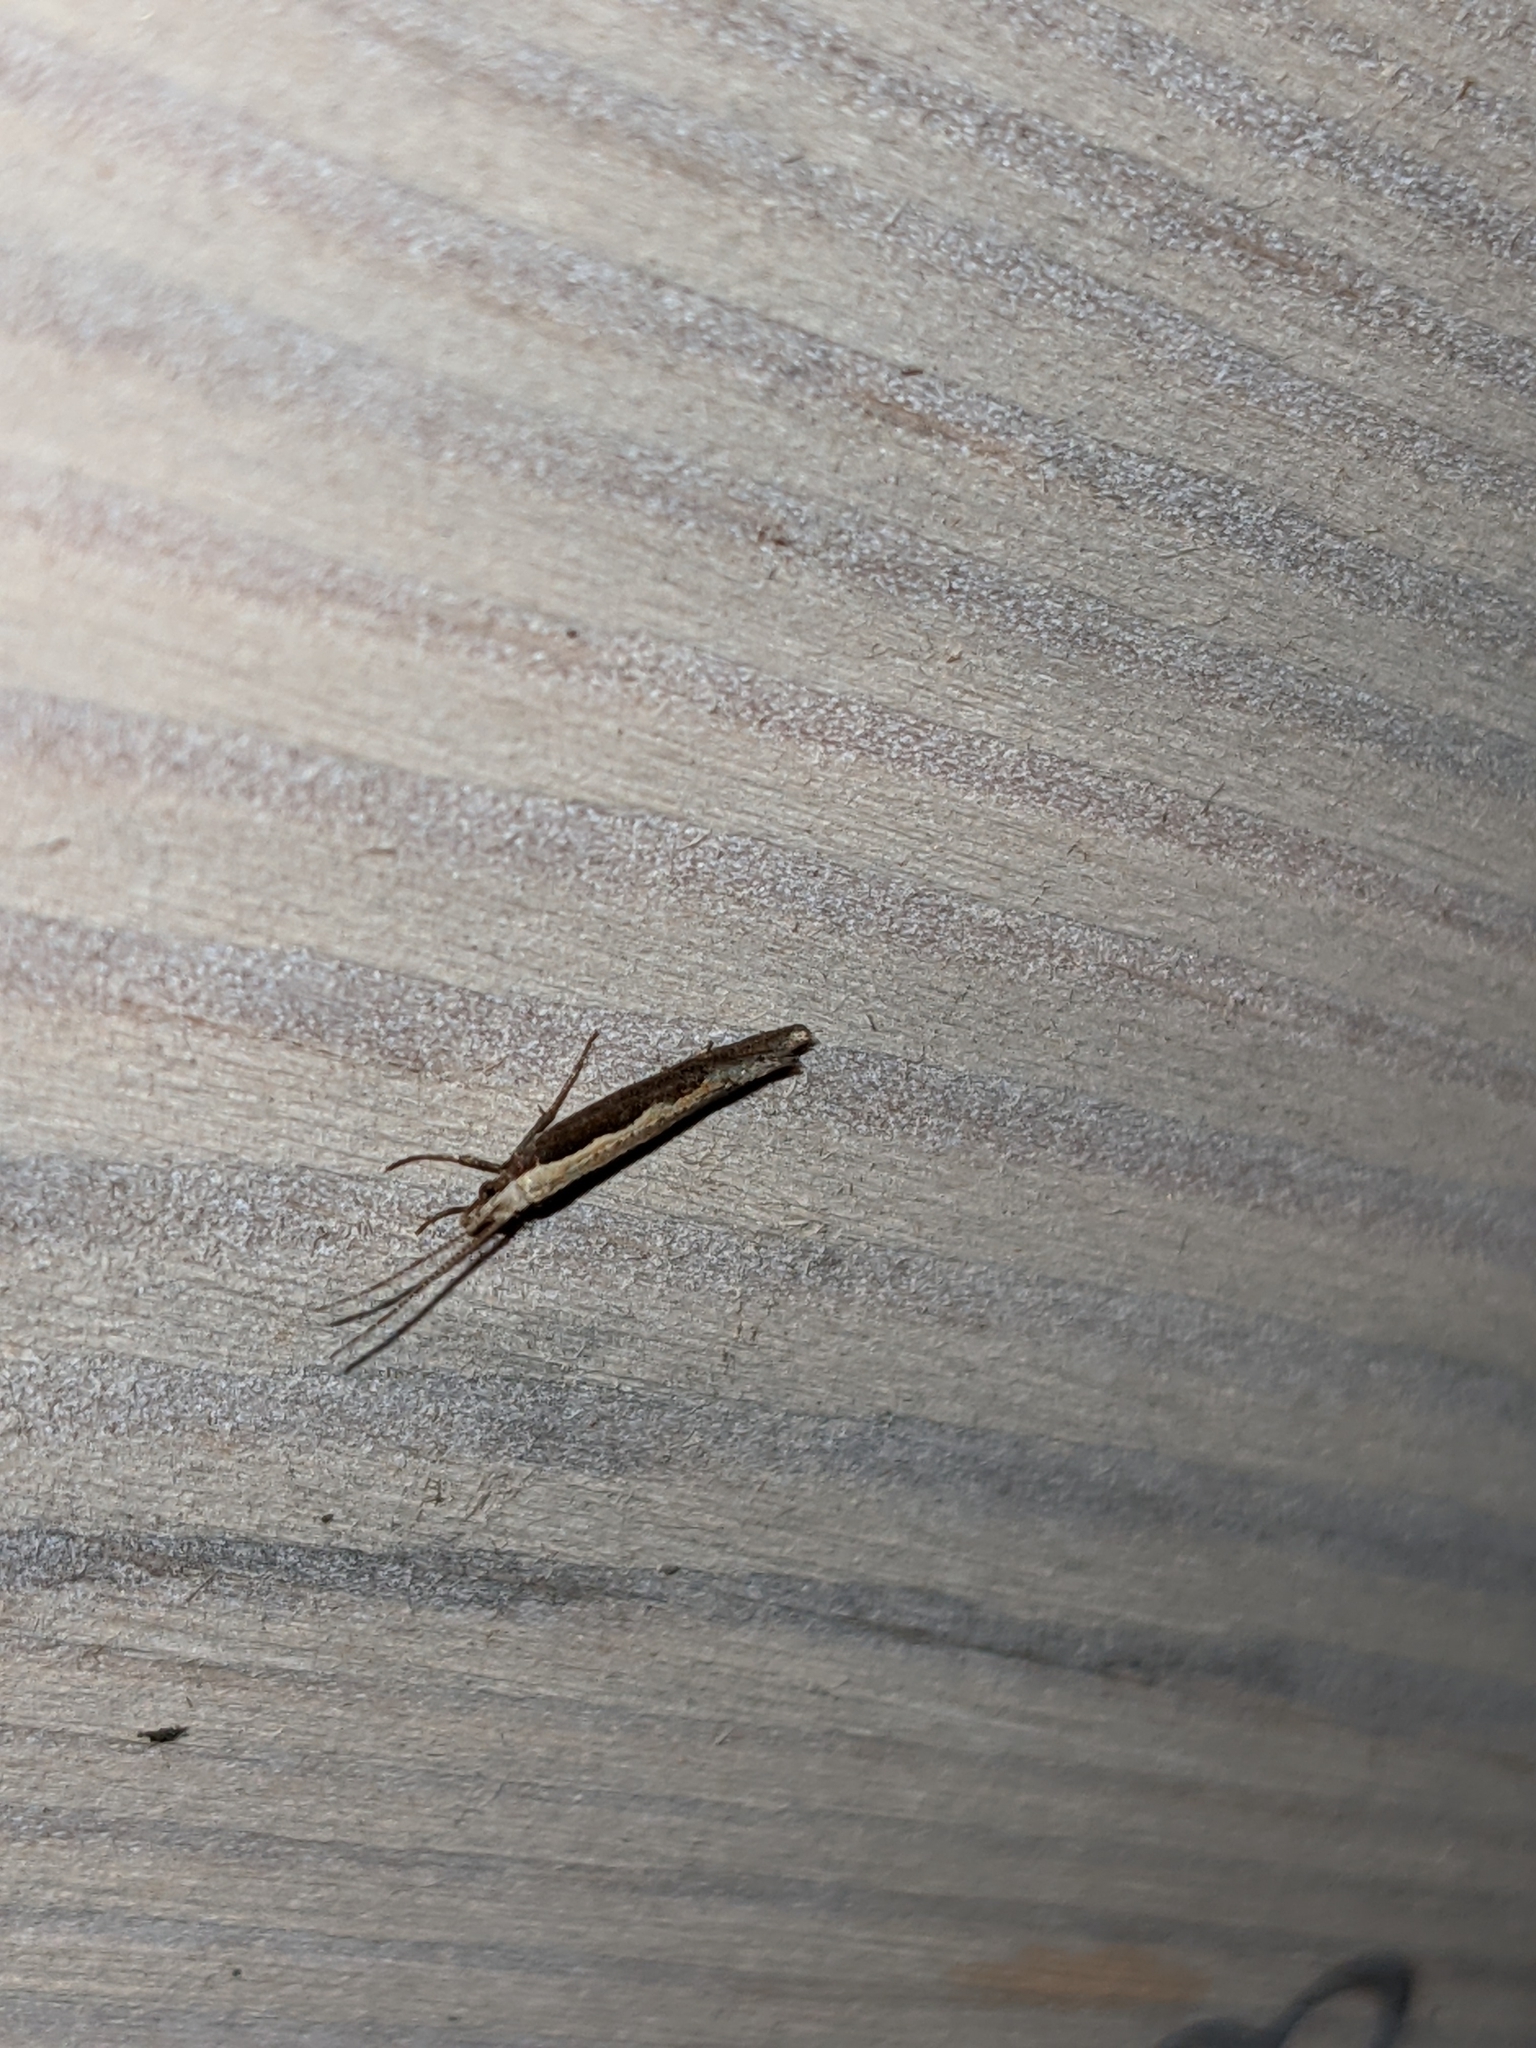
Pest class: diamondback_moth